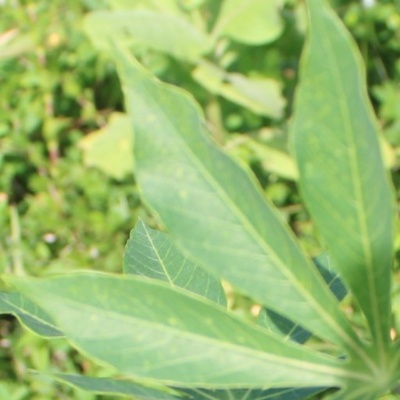
Crop: Cassava
Condition: healthy